British occupation zone in Germany

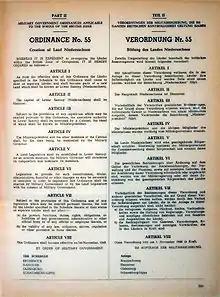
Copy of the Ordinance No. 55, with which on 22 November 1946 the British military government founded the state of Lower Saxony retroactively to 1 November

The RAF were also part of the occupation and were renamed British Air Forces of Occupation (BAFO) on 15 July 1945. The Malcolm Clubs were set up for RAF personnel in towns and villages across the zone. Two years later however, the BAFO had shrunk to ten squadrons at three airfields, all directly under control of the Air Headquarters at Bad Eilsen.